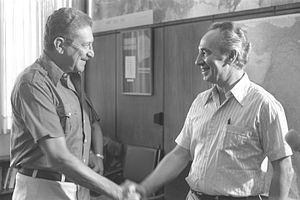
Shimon Peres, né Szymon Perski le 2 août 1923 à Wiszniew et mort le 28 septembre 2016 à Ramat Gan, est un homme d'État israélien.